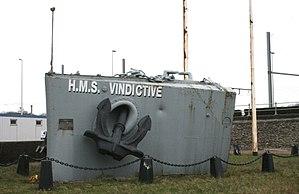
Monument du H.M.S. Vindictive à Ostende (Belgique). Proue du navire. Coulé dans le port d'Ostende en 1918. Renfloué en 1920
Le terme de croiseur existe depuis 1877 dans la Royal Navy, année du regroupement des frégates et des corvettes en une seule catégorie.